Papercutting

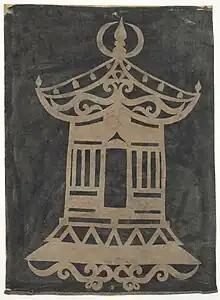
Paper-cut with stupa. One of the earliest known papercuts, this specimen was recovered by Paul Pelliot in the Dunhuang grotto and is dated to the tenth century. Bibliothèque nationale de France.

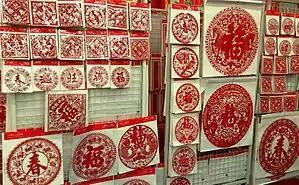
Chinese paper cuttings (2014)

Papercutting or paper cutting is the art of paper designs that has evolved all over the world to adapt to different cultural styles. One traditional distinction most styles share is that the designs are cut from a single sheet of paper as opposed to multiple adjoining sheets as in collage.